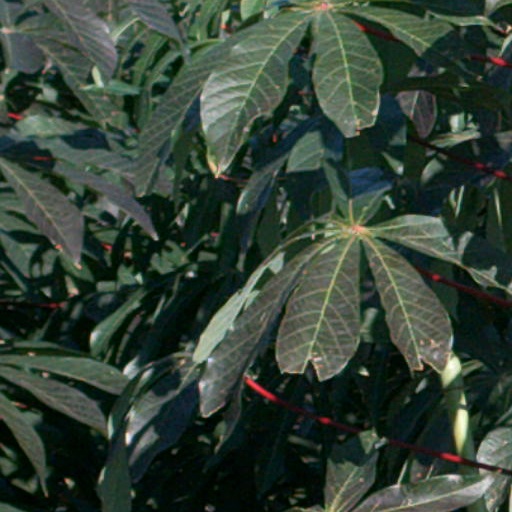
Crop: cassava